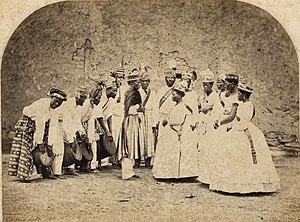
Congada ou Congado est un événement culturel et religieux afro-brésilien au sein de la religion Umbanda. Très ancienne célébration, Congada est une danse dramatique, tandis que sa musique rappelle le couronnement du Rei Congo ou Rei do Congo. Les termes Congada et Rei Congo ont été popularisés dans le monde entier, notamment grâce à la chanson brésilienne Aquarela do Brasil, écrite par Ary Barroso: